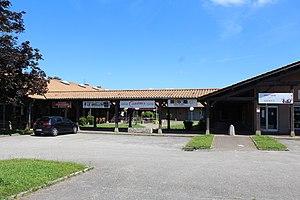
Centre commercial de la Samiane à Crottet.
Crottet est une commune française, située dans le département de l'Ain en région Auvergne-Rhône-Alpes.